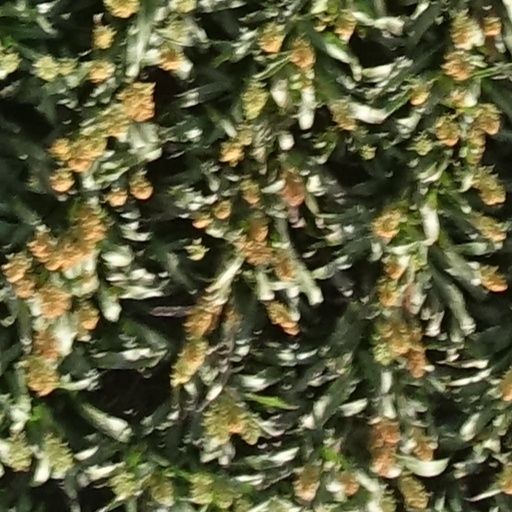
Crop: sorghum